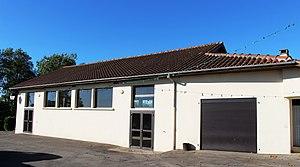
Salle des fêtes d'Auriébat (Hautes-Pyrénées)
Auriébat est une commune française située dans le département des Hautes-Pyrénées, en région Occitanie.